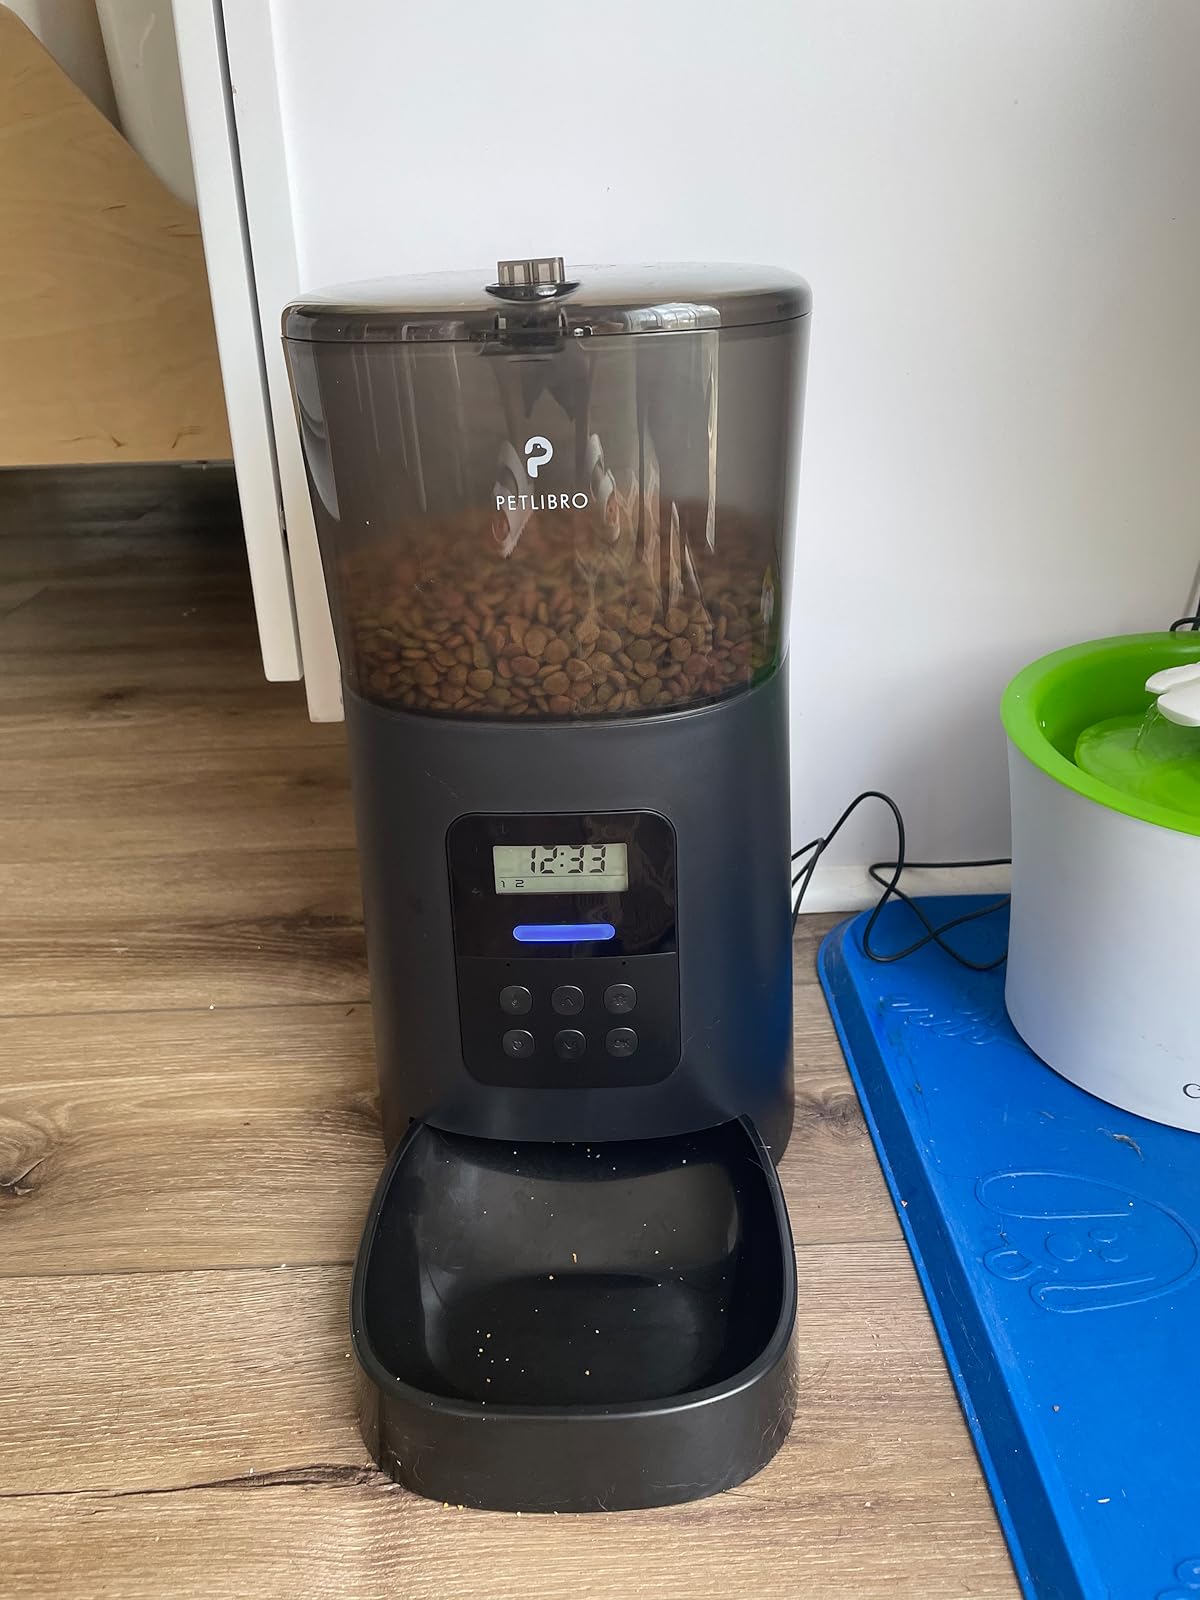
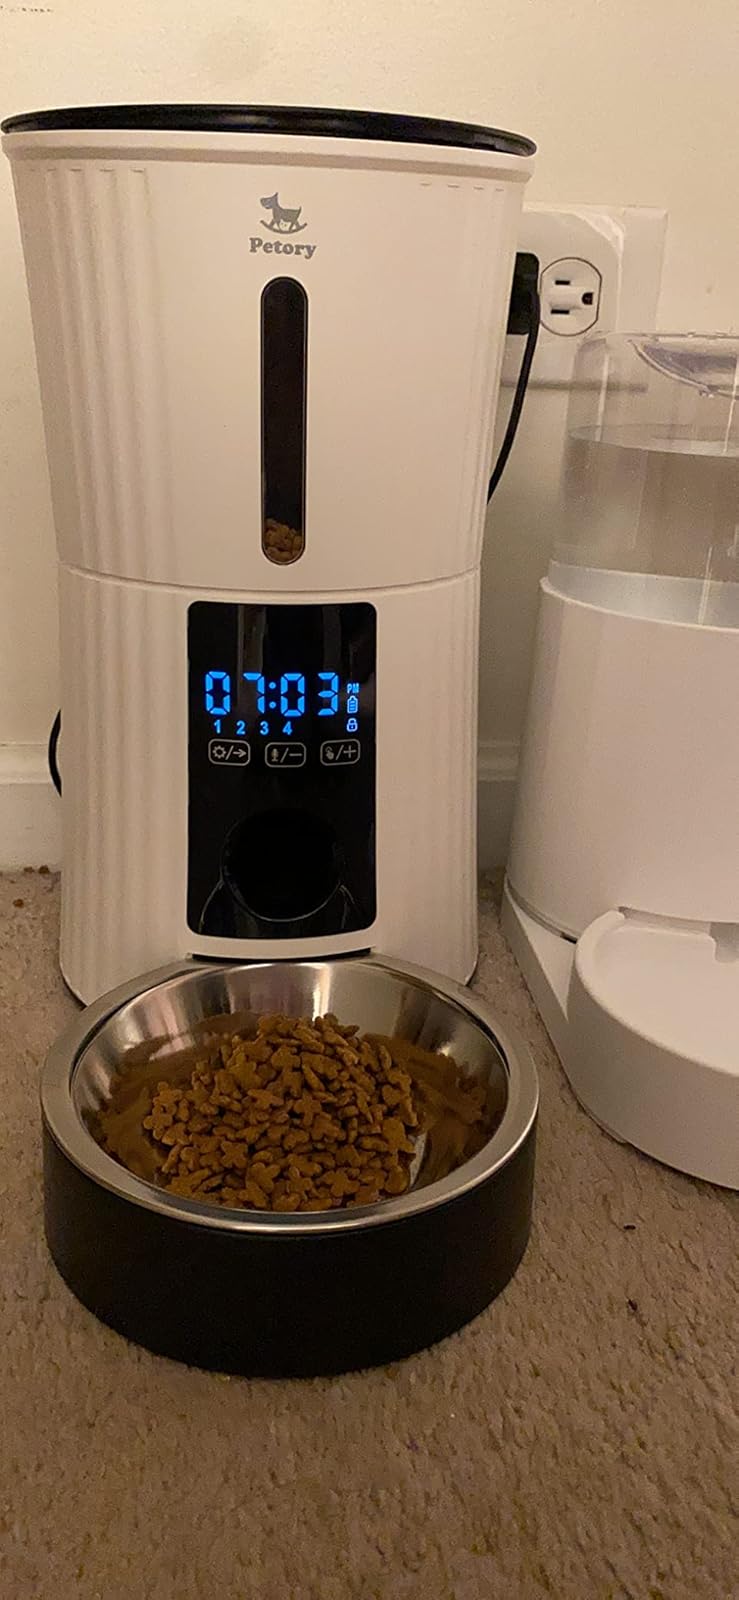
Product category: items_feeder
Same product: no